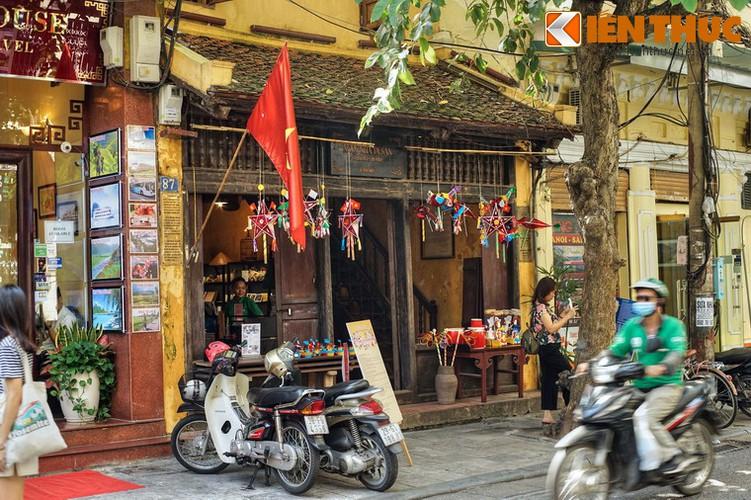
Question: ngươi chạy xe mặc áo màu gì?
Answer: người chạy xe mặc áo màu xanh lá